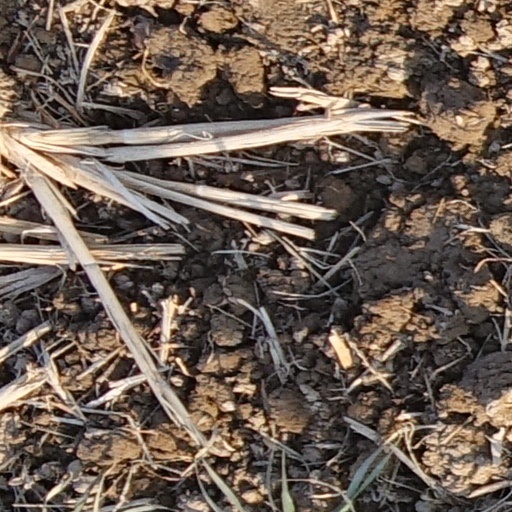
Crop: wheat